Oklahoma City Comets

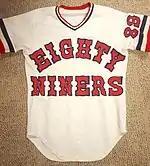
1975 Oklahoma City 89ers game worn home jersey

After the Houston Buffaloes of the American Association were purchased for territorial rights by the Houston Colt .45s (later the Houston Astros) of the National League, the big league club decided to move the Buffs elsewhere. In July 1961, Spec Richardson, who was then general manager of the Buffs, met with Oklahoma City officials and boosters, and agreed to move the team. After a unanimous approval from the American Association's board of directors, the current franchise began play in 1962 as the top affiliate of the Houston Colt .45s. The 89ers won the PCL championship in 1963 and 1965.